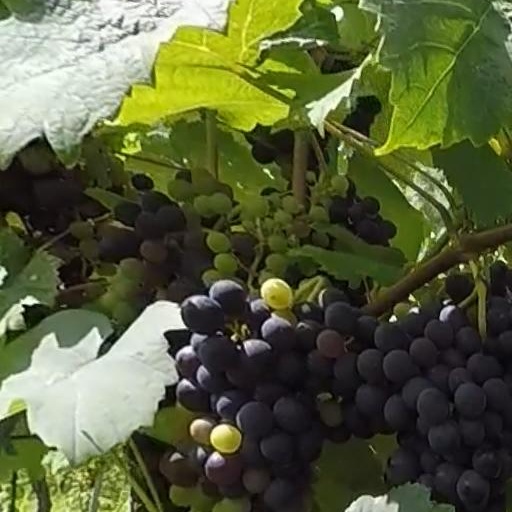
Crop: grape